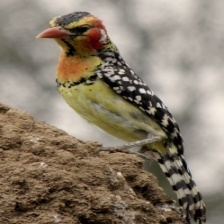
Species: D-ARNAUDS BARBET
Scientific name: TRACHYPHONUS DARNAUDII